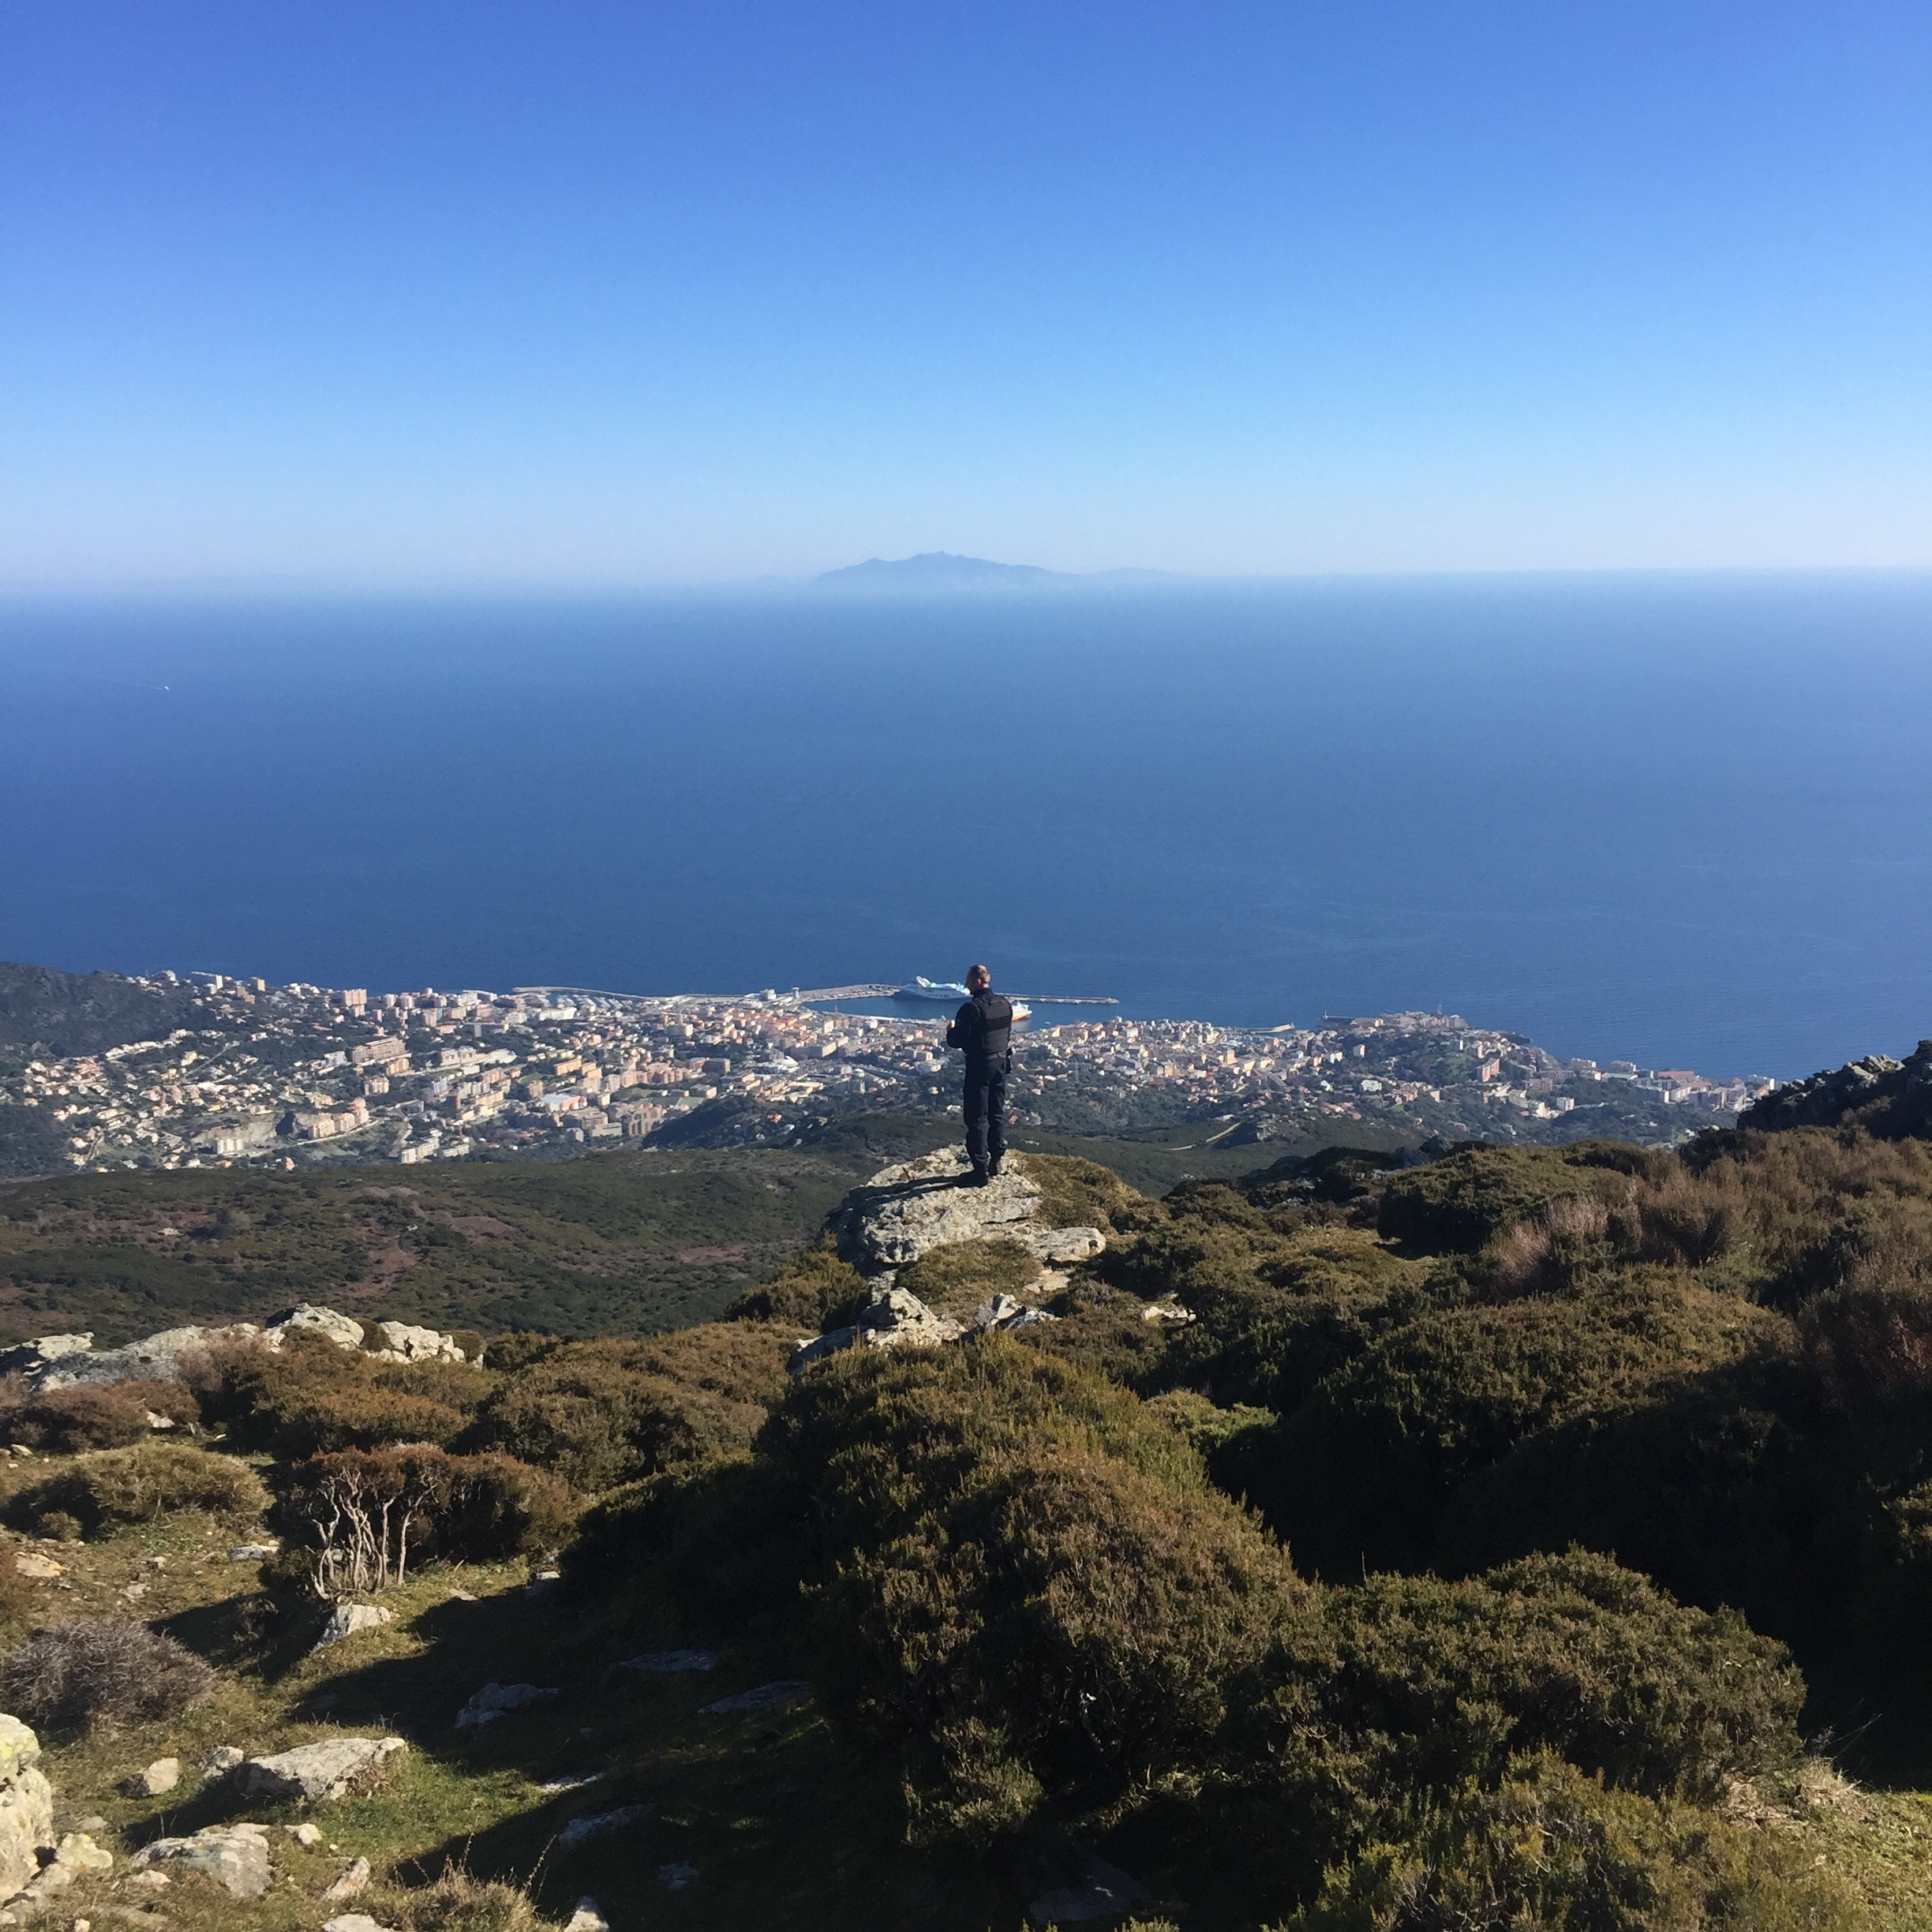
natural, sky, mountainous landforms, mountain, ridge, cloud, hill, horizon, summit, tree, landscape, rock, sea, fell, photography, tourism, city, mountain range, adventure, terrain, vacation, coast, chaparral